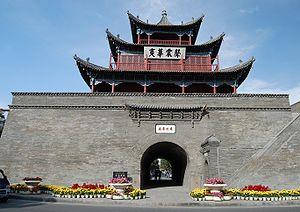
La ville-préfecture de Jiuquan est une subdivision administrative de la province du Gansu, province dont elle occupe en gros le tiers ouest. Jiuquan s'étend sur 191 342 km², pour l'essentiel des régions arides et désertiques. La population se concentre dans le Corridor du Hexi qui traverse la région d'ouest en est. Entouré de montagnes et parsemé d'oasis, celui-ci représente une importante voie de passage entre l'Asie centrale à la Chine historique. Autrefois emprunté par la route de la soie, il est aujourd'hui traversé par la Route nationale 312, qui relie Shanghai au Xinjiang et au Kazakhstan.